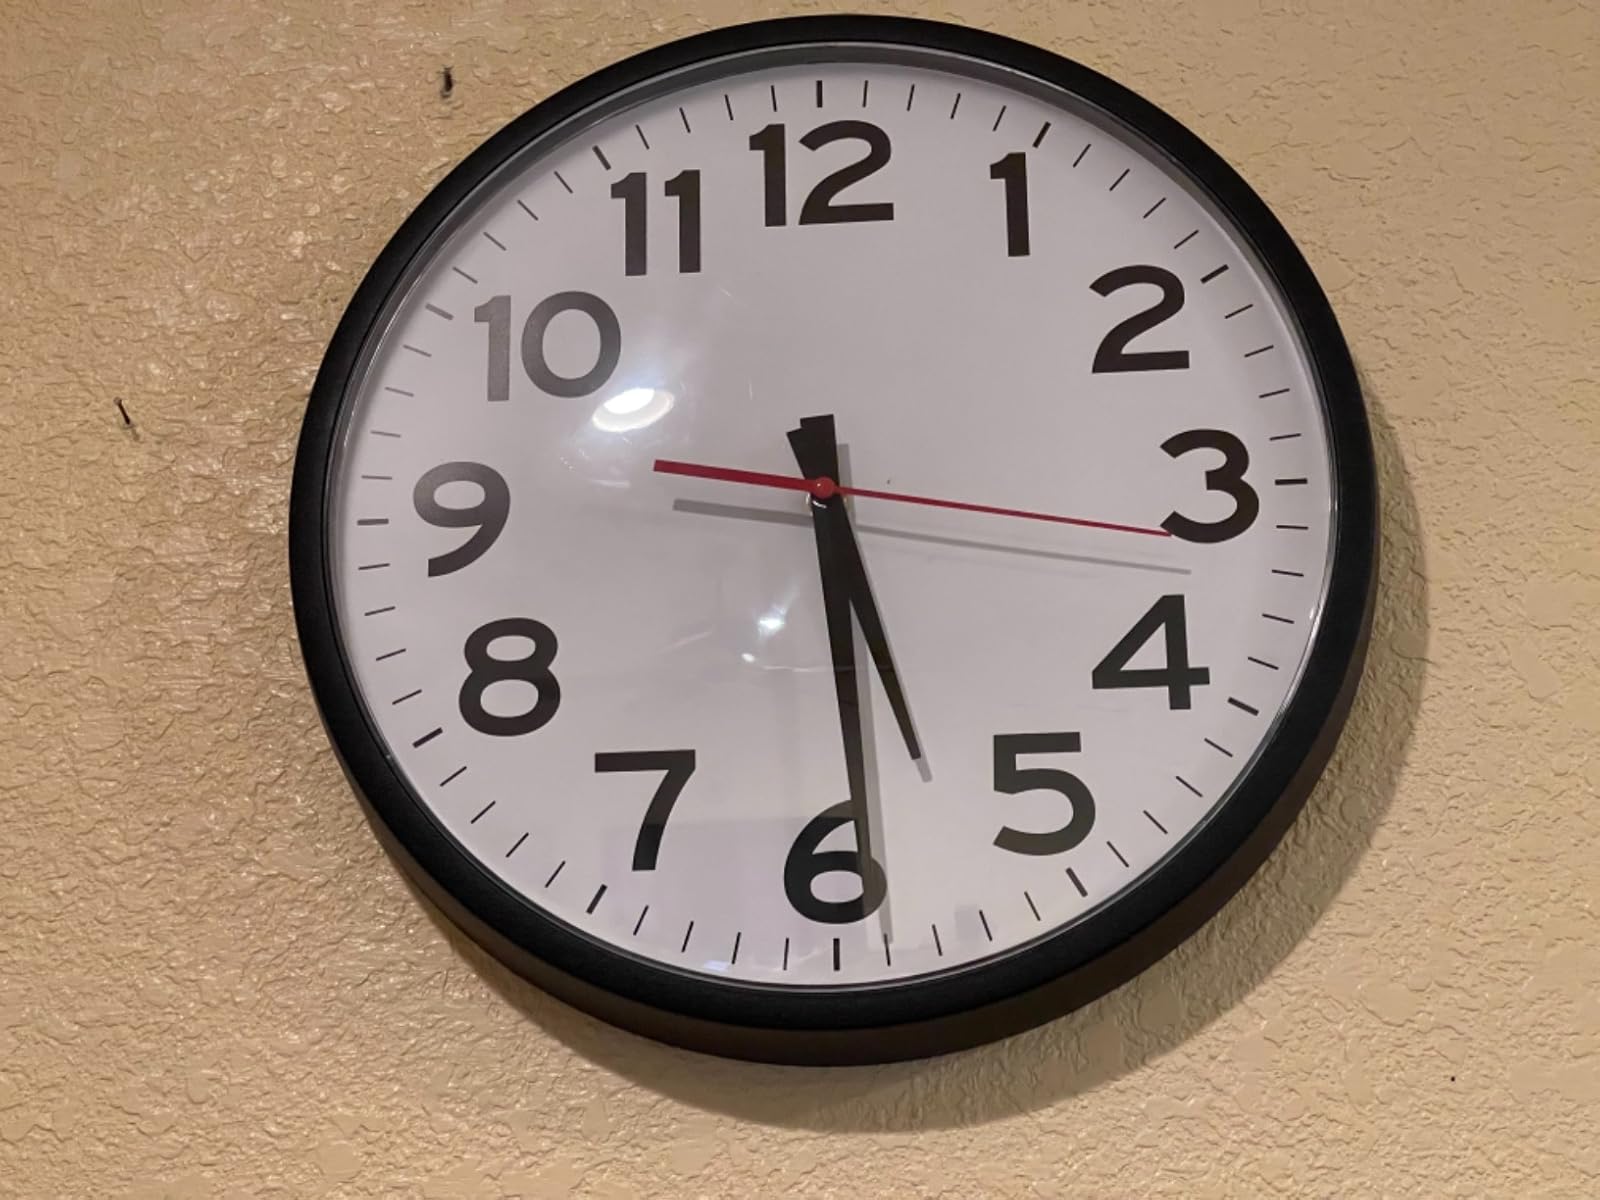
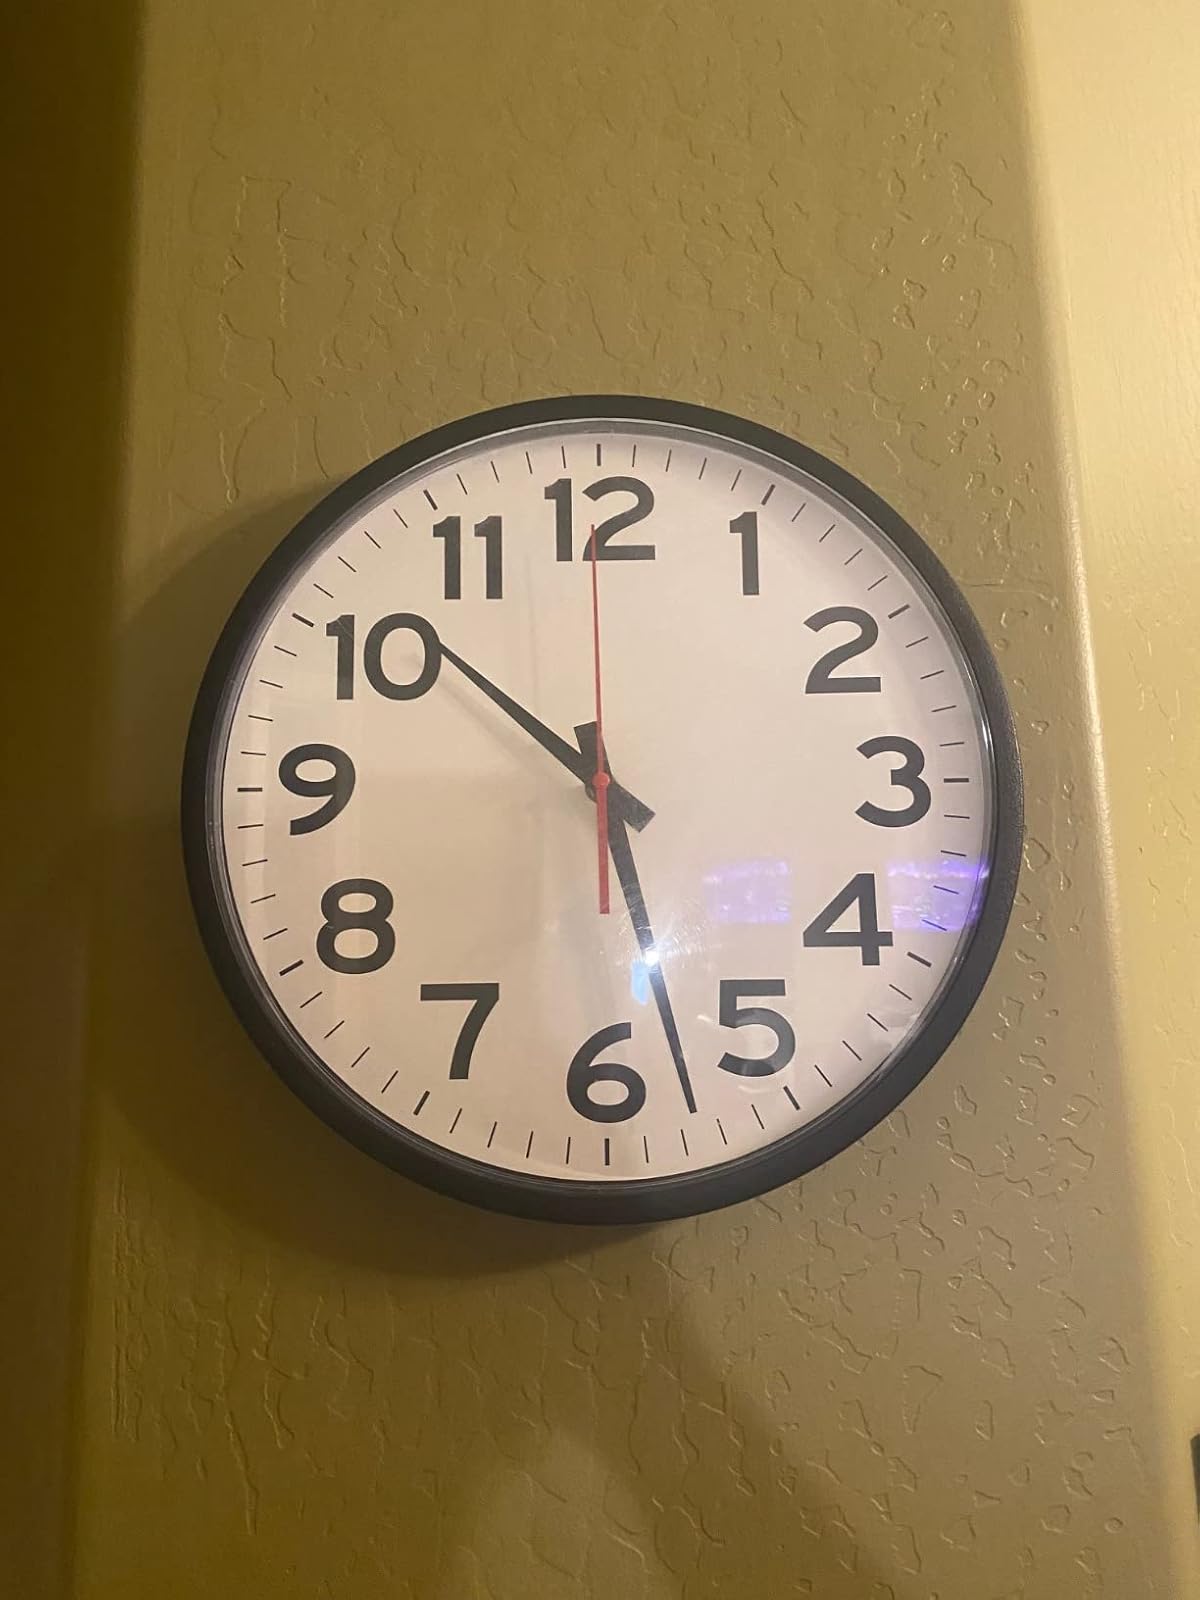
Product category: clock
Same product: yes